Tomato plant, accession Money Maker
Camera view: bottom (45 deg); turntable rotation: 270 degrees
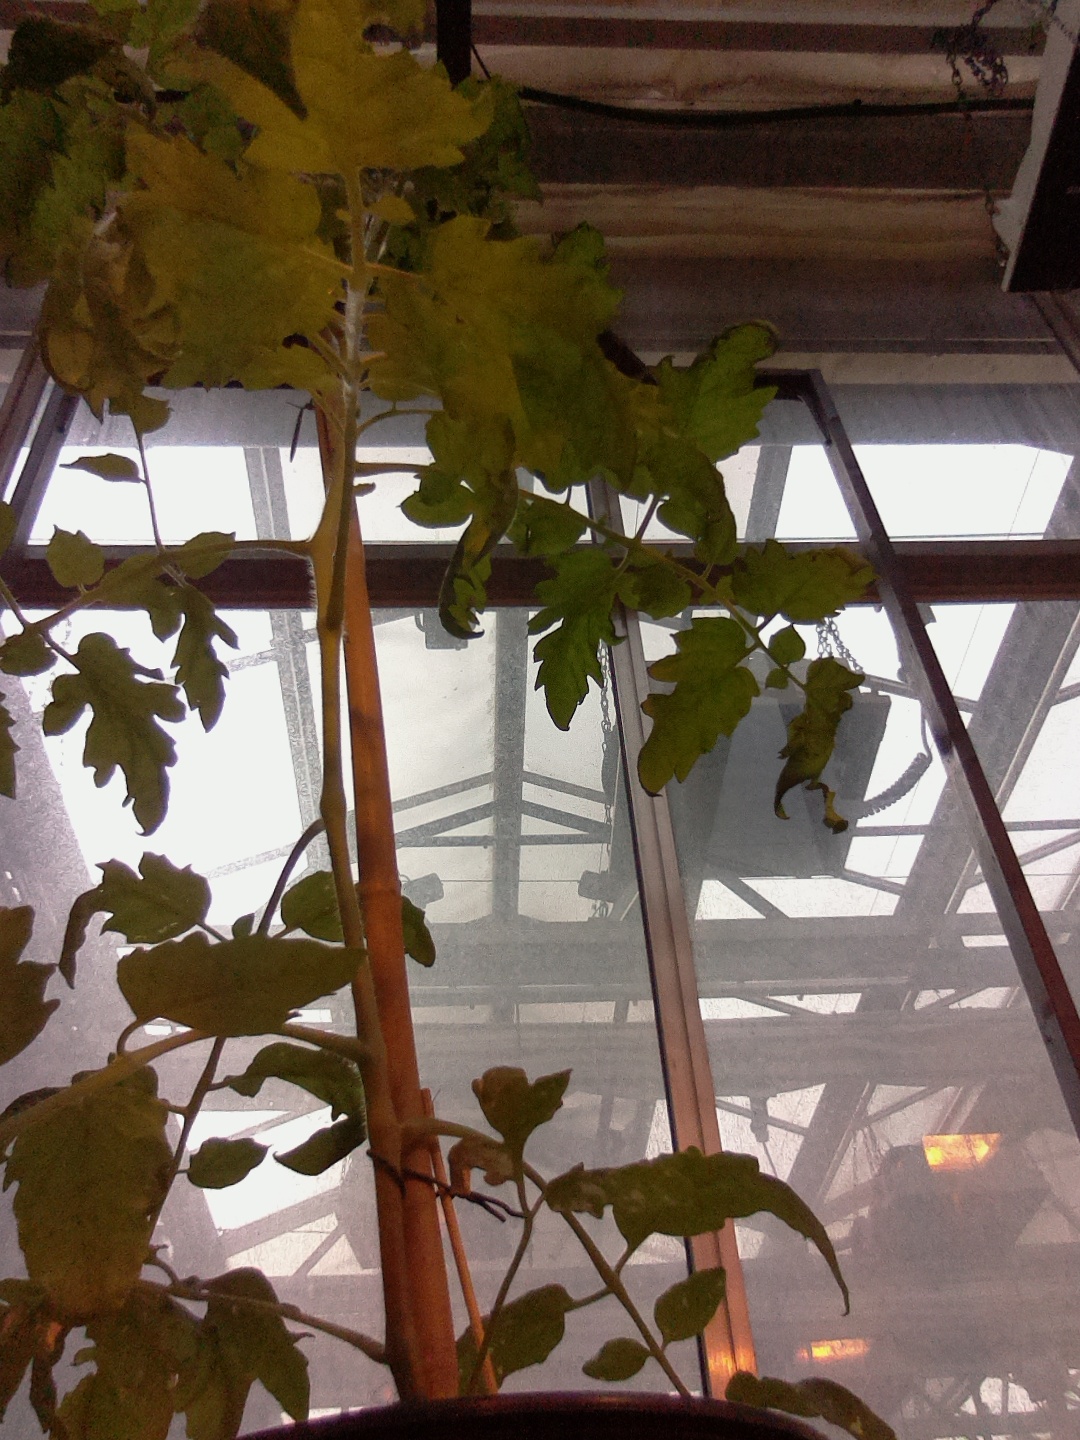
BBCH growth stage 20: First Side shoot start formed